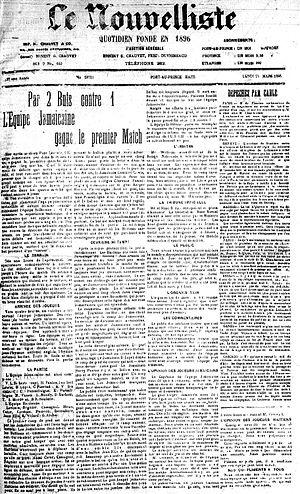
Une du quotidien haïtien Le Nouvelliste du 23 mars 1925
L'équipe de Jamaïque de football est la sélection des joueurs de football jamaïcains représentant le pays lors des compétitions internationales sous l'égide de la Fédération de Jamaïque de football. Ses joueurs sont surnommés les « Reggae Boyz ».
L'équipe d'Haïti de football est constituée par une sélection des meilleurs joueurs haïtiens sous l'égide de la Fédération haïtienne de football et représente le pays lors des compétitions régionales, continentales et internationales depuis sa création en 1925.